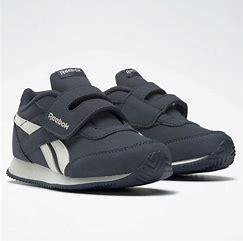
Brand: Reebok
Model: Royal Classic Jogger 2